Saint Basil the Great Cathedral, Bucharest

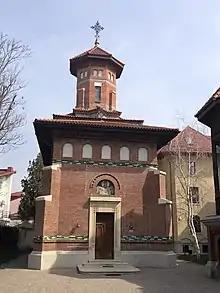
The cathedral

Saint Basil the Great Cathedral is a Romanian Greek-Catholic church in Bucharest that serves as the cathedral of the Romanian Catholic Eparchy of Bucharest. It is located at 50 Polonă Street. The church's patron is Basil of Caesarea and its dedication anniversary is celebrated on January 1. On August 30, 2014, the church hosted the ceremony of inauguration for the first bishop of the Eparchy of Saint Basil.